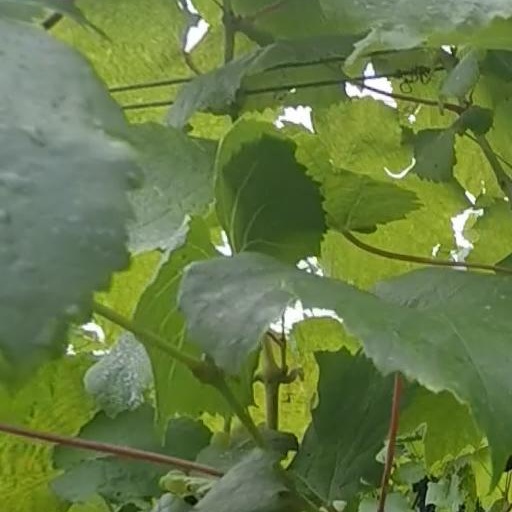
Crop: grape